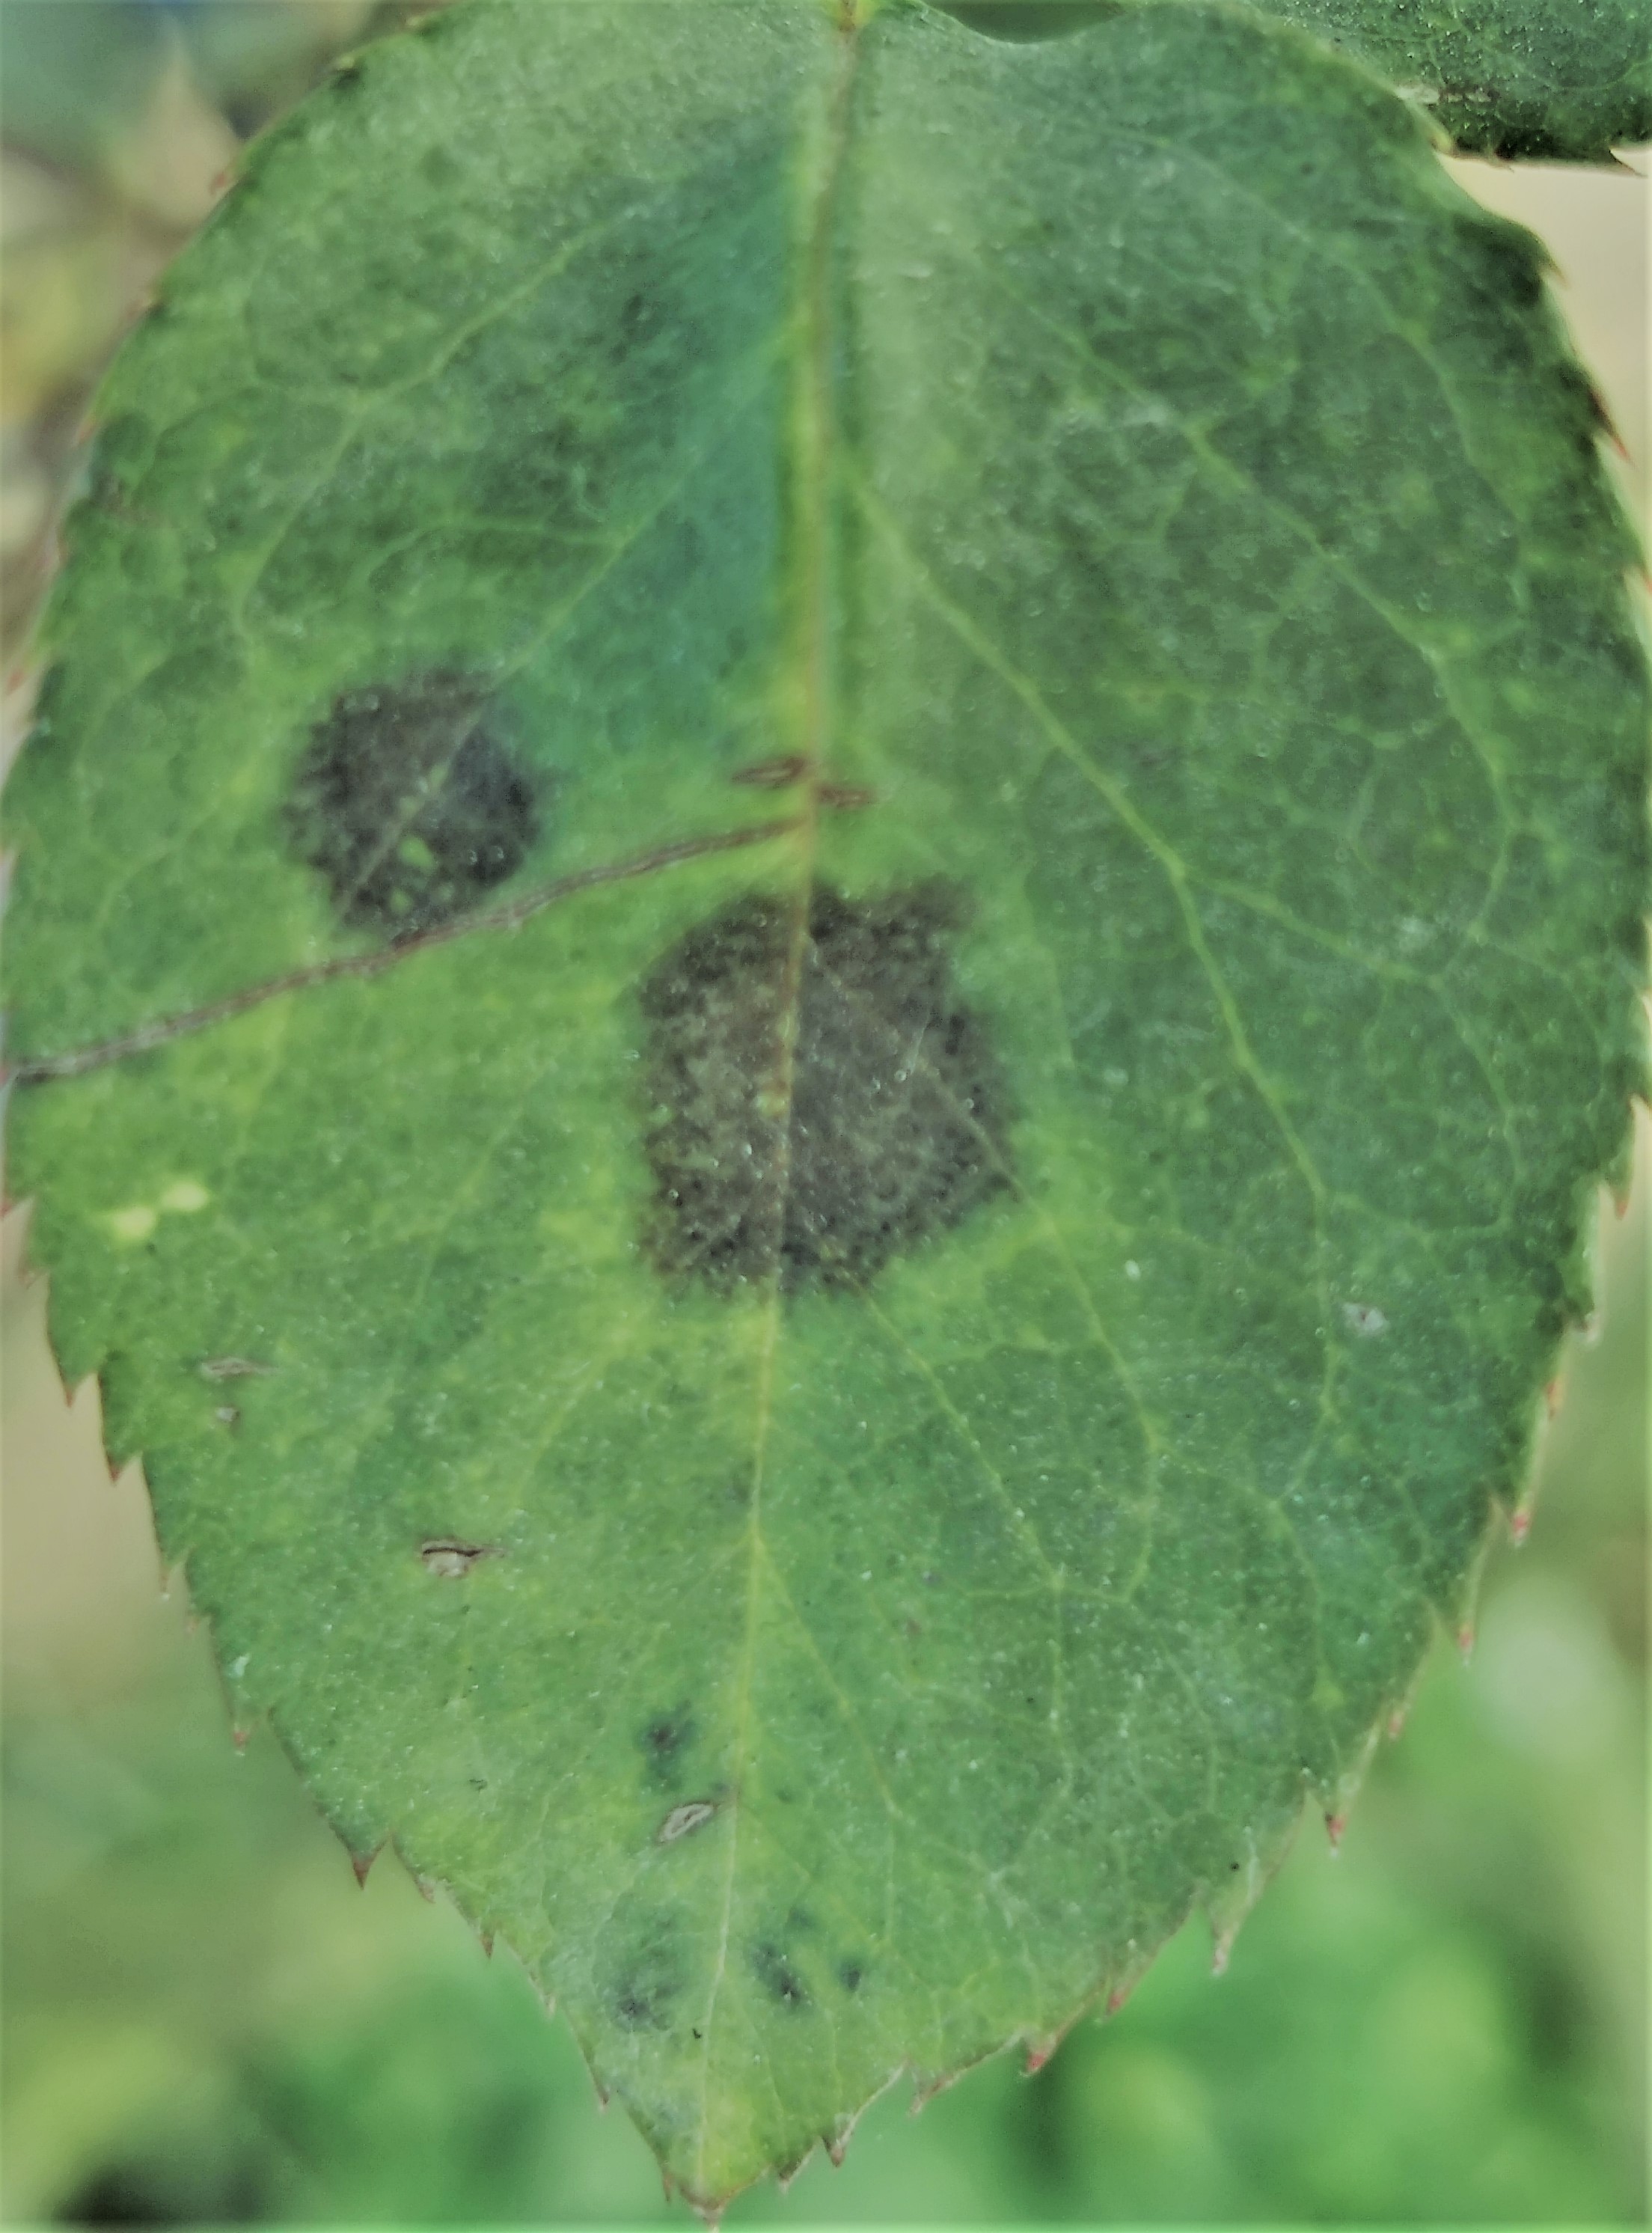
Label: Black Spot